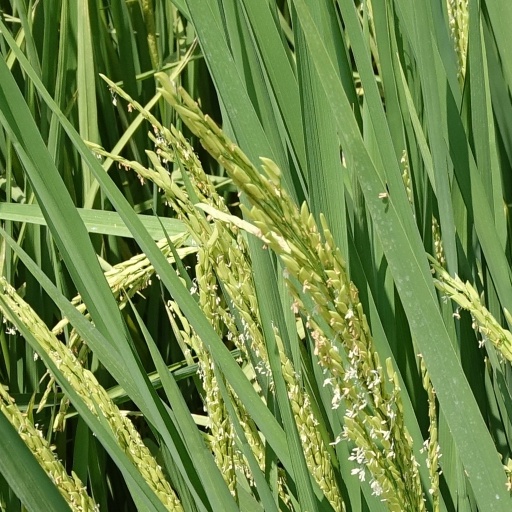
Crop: rice